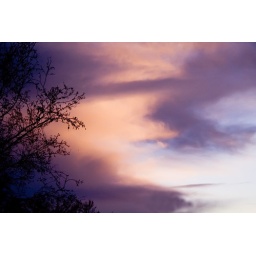
I thought the tree looked like it was the same shape as the clouds in this picture.